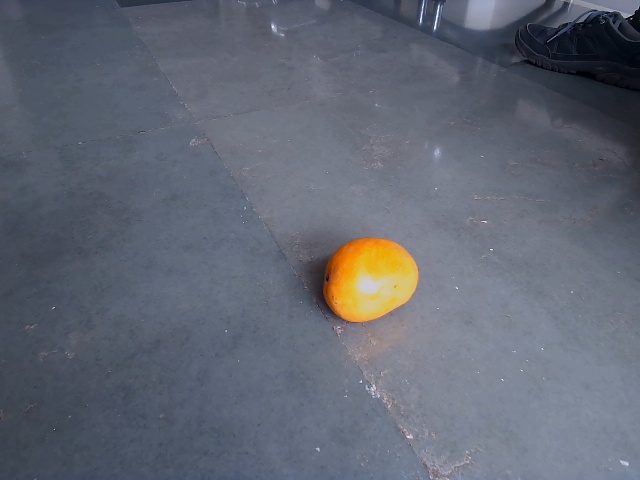
Label: Ripe_Mango